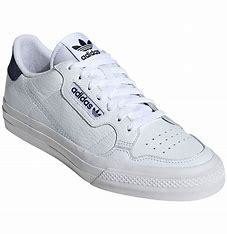
Brand: Adidas
Model: Continental Vulc